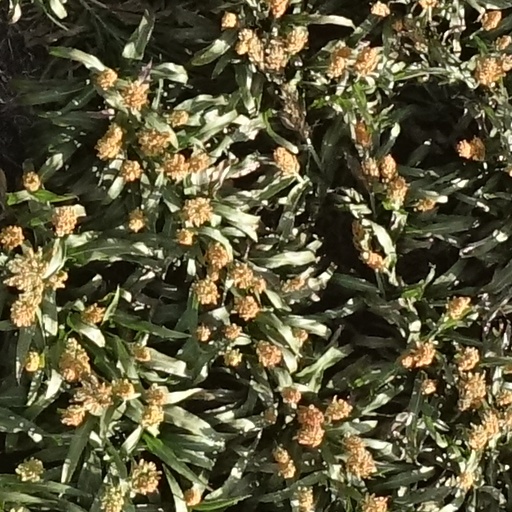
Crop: sorghum